Six Sonatas for Violin and Harpsichord, BWV 1014–1019

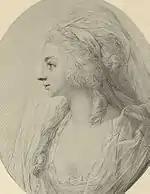
Portrait of Sara Levy by Anton Graff, 1786

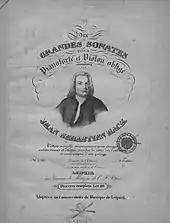
1841 Peters edition

Sara was the most gifted harpsichordist in the Itzig family, of professional standard. When Wilhelm Friedemann Bach moved to Berlin from Dresden, she took lessons from him and provided him with some financial support in his old age. Through Wilhelm Friedemann and Carl Philipp Emanuel, she acquired a collection of hand copies of Bach manuscripts, including copies of the first and third sonatas (BWV 1014 and BWV 1016). After her marriage to the banker Samuel Salomon Levy in 1784, she ran a weekly musical salon in their residence on the Museuminsel. Sara herself performed in public, including performances at the Sing-Akademie zu Berlin, from its foundation in 1791 until her retirement in 1810. The collections of Bachiana of Sara Levy and C.P.E. Bach became part of the Sing-Akademie's library, now held in the Berlin State Library.